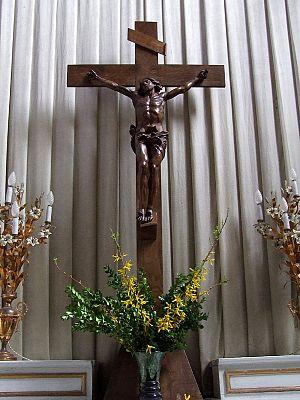
Christ en croix du maître-autel de l'église d'Étais-la-Sauvin (Yonne)
L'église Saint-Pierre-aux-Liens d'Étais-la-Sauvin se situe au cœur du village d'Étais-la-Sauvin, dans l'Yonne, à proximité des limites orientales des anciennes fortifications. L'église a connu trois périodes successives d'édifications : le XIIᵉ siècle, le XIVᵉ siècle et la fin du XVᵉ siècle.